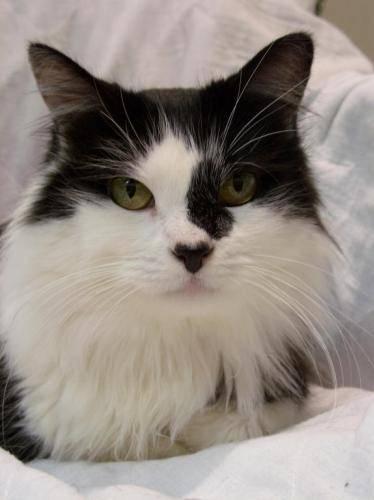
cat